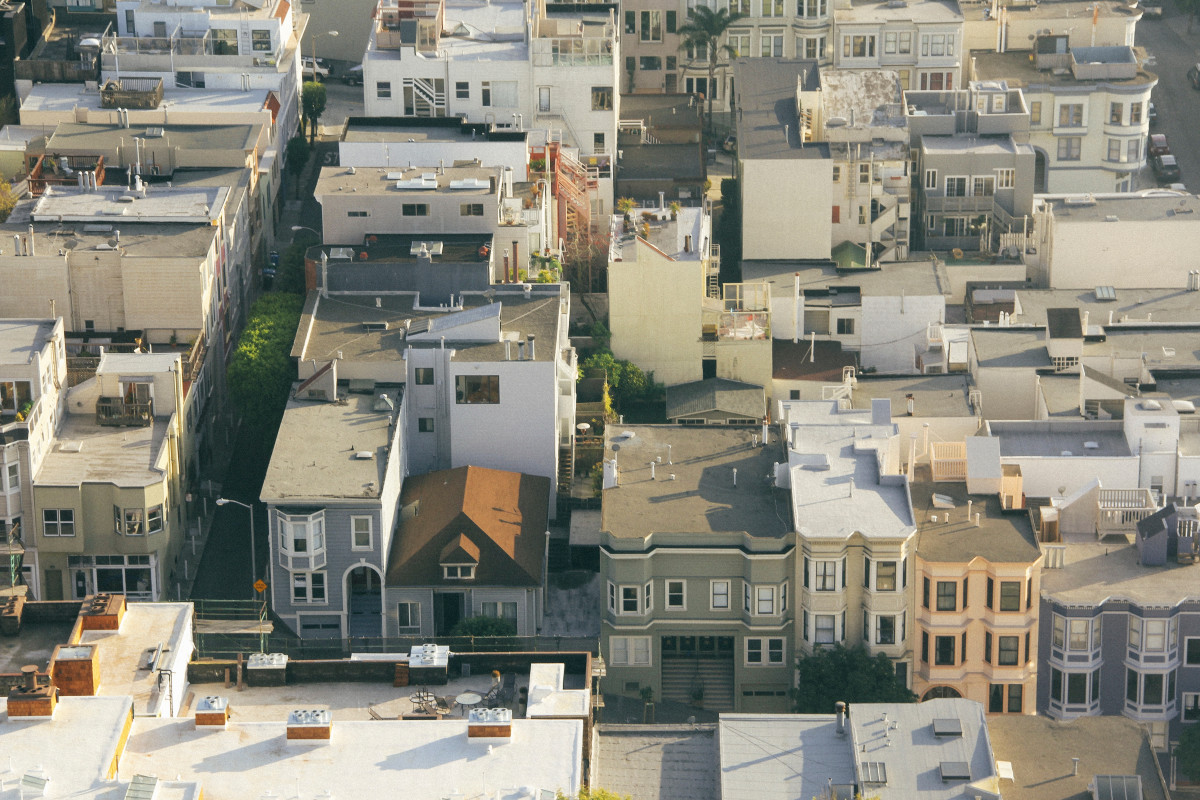
Tags: town, rooftop, building, city, cityscape, downtown, neighborhood, suburb, tower block, neighbourhood, aerial photography, urban area